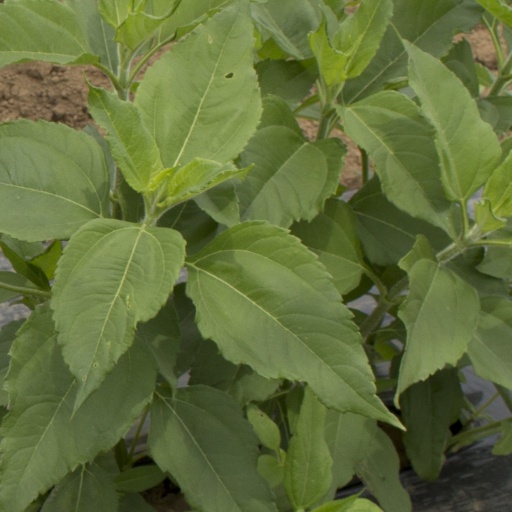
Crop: Jerusalem artichoke